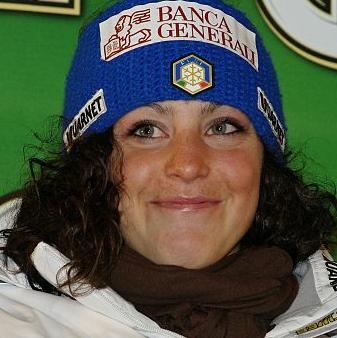
Age: 19